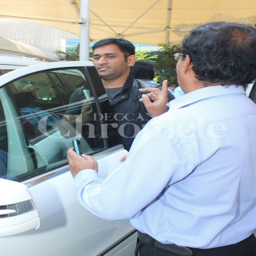
cricket player was also photographed rushing to his waiting car at the airport .